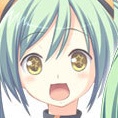
Portrait style: Anime Portrait